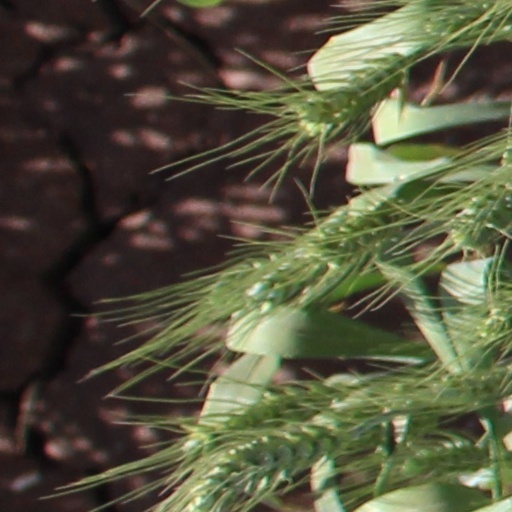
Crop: wheat